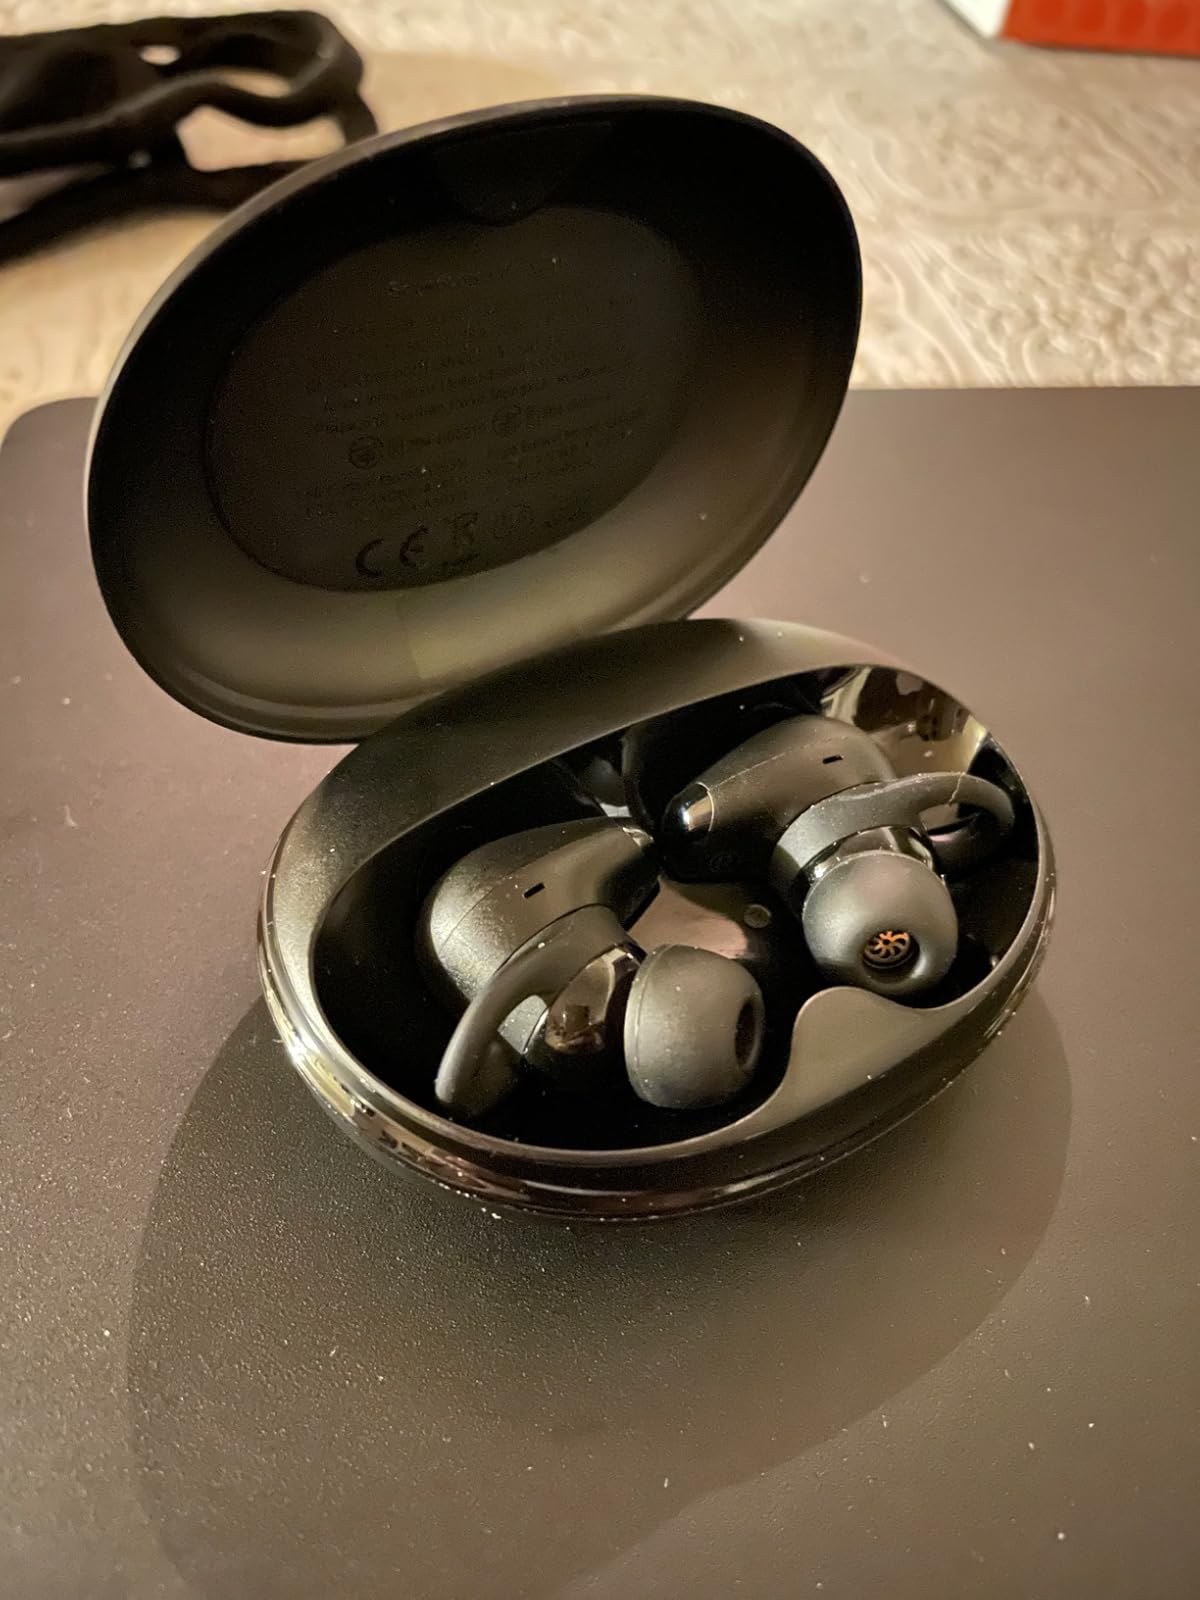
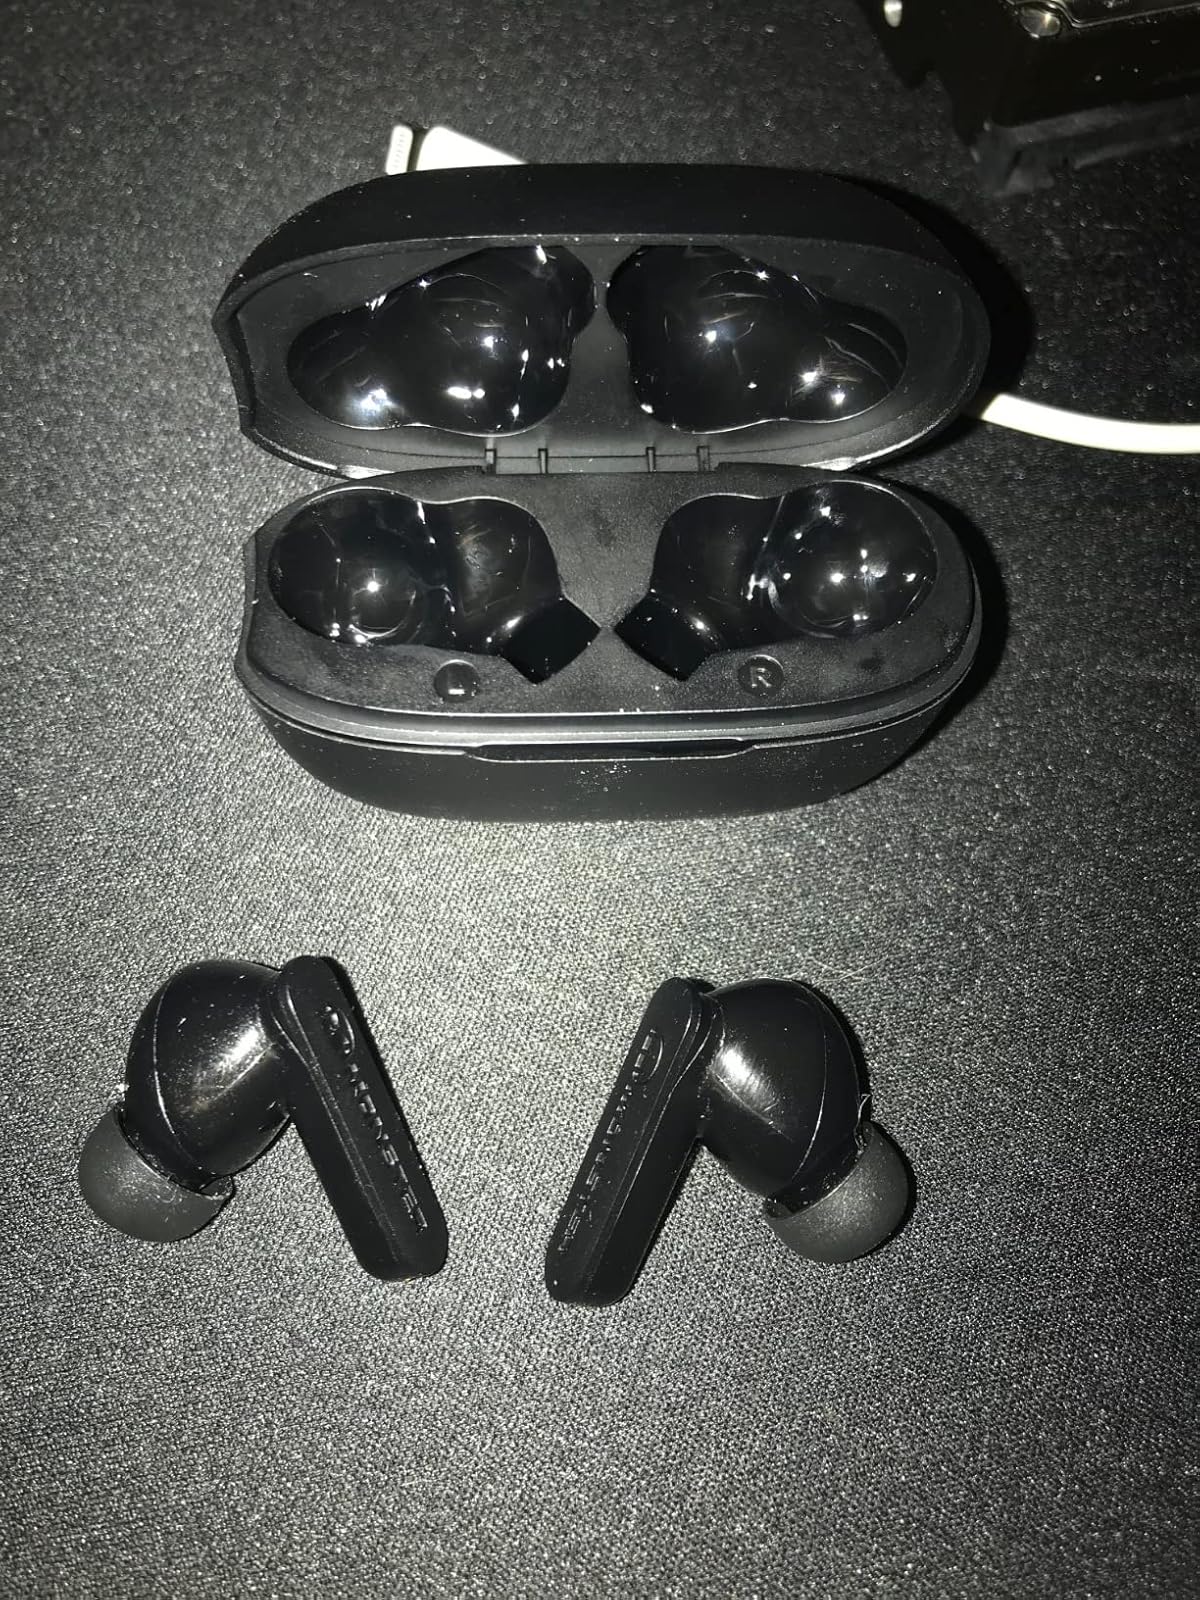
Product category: earbuds
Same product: no